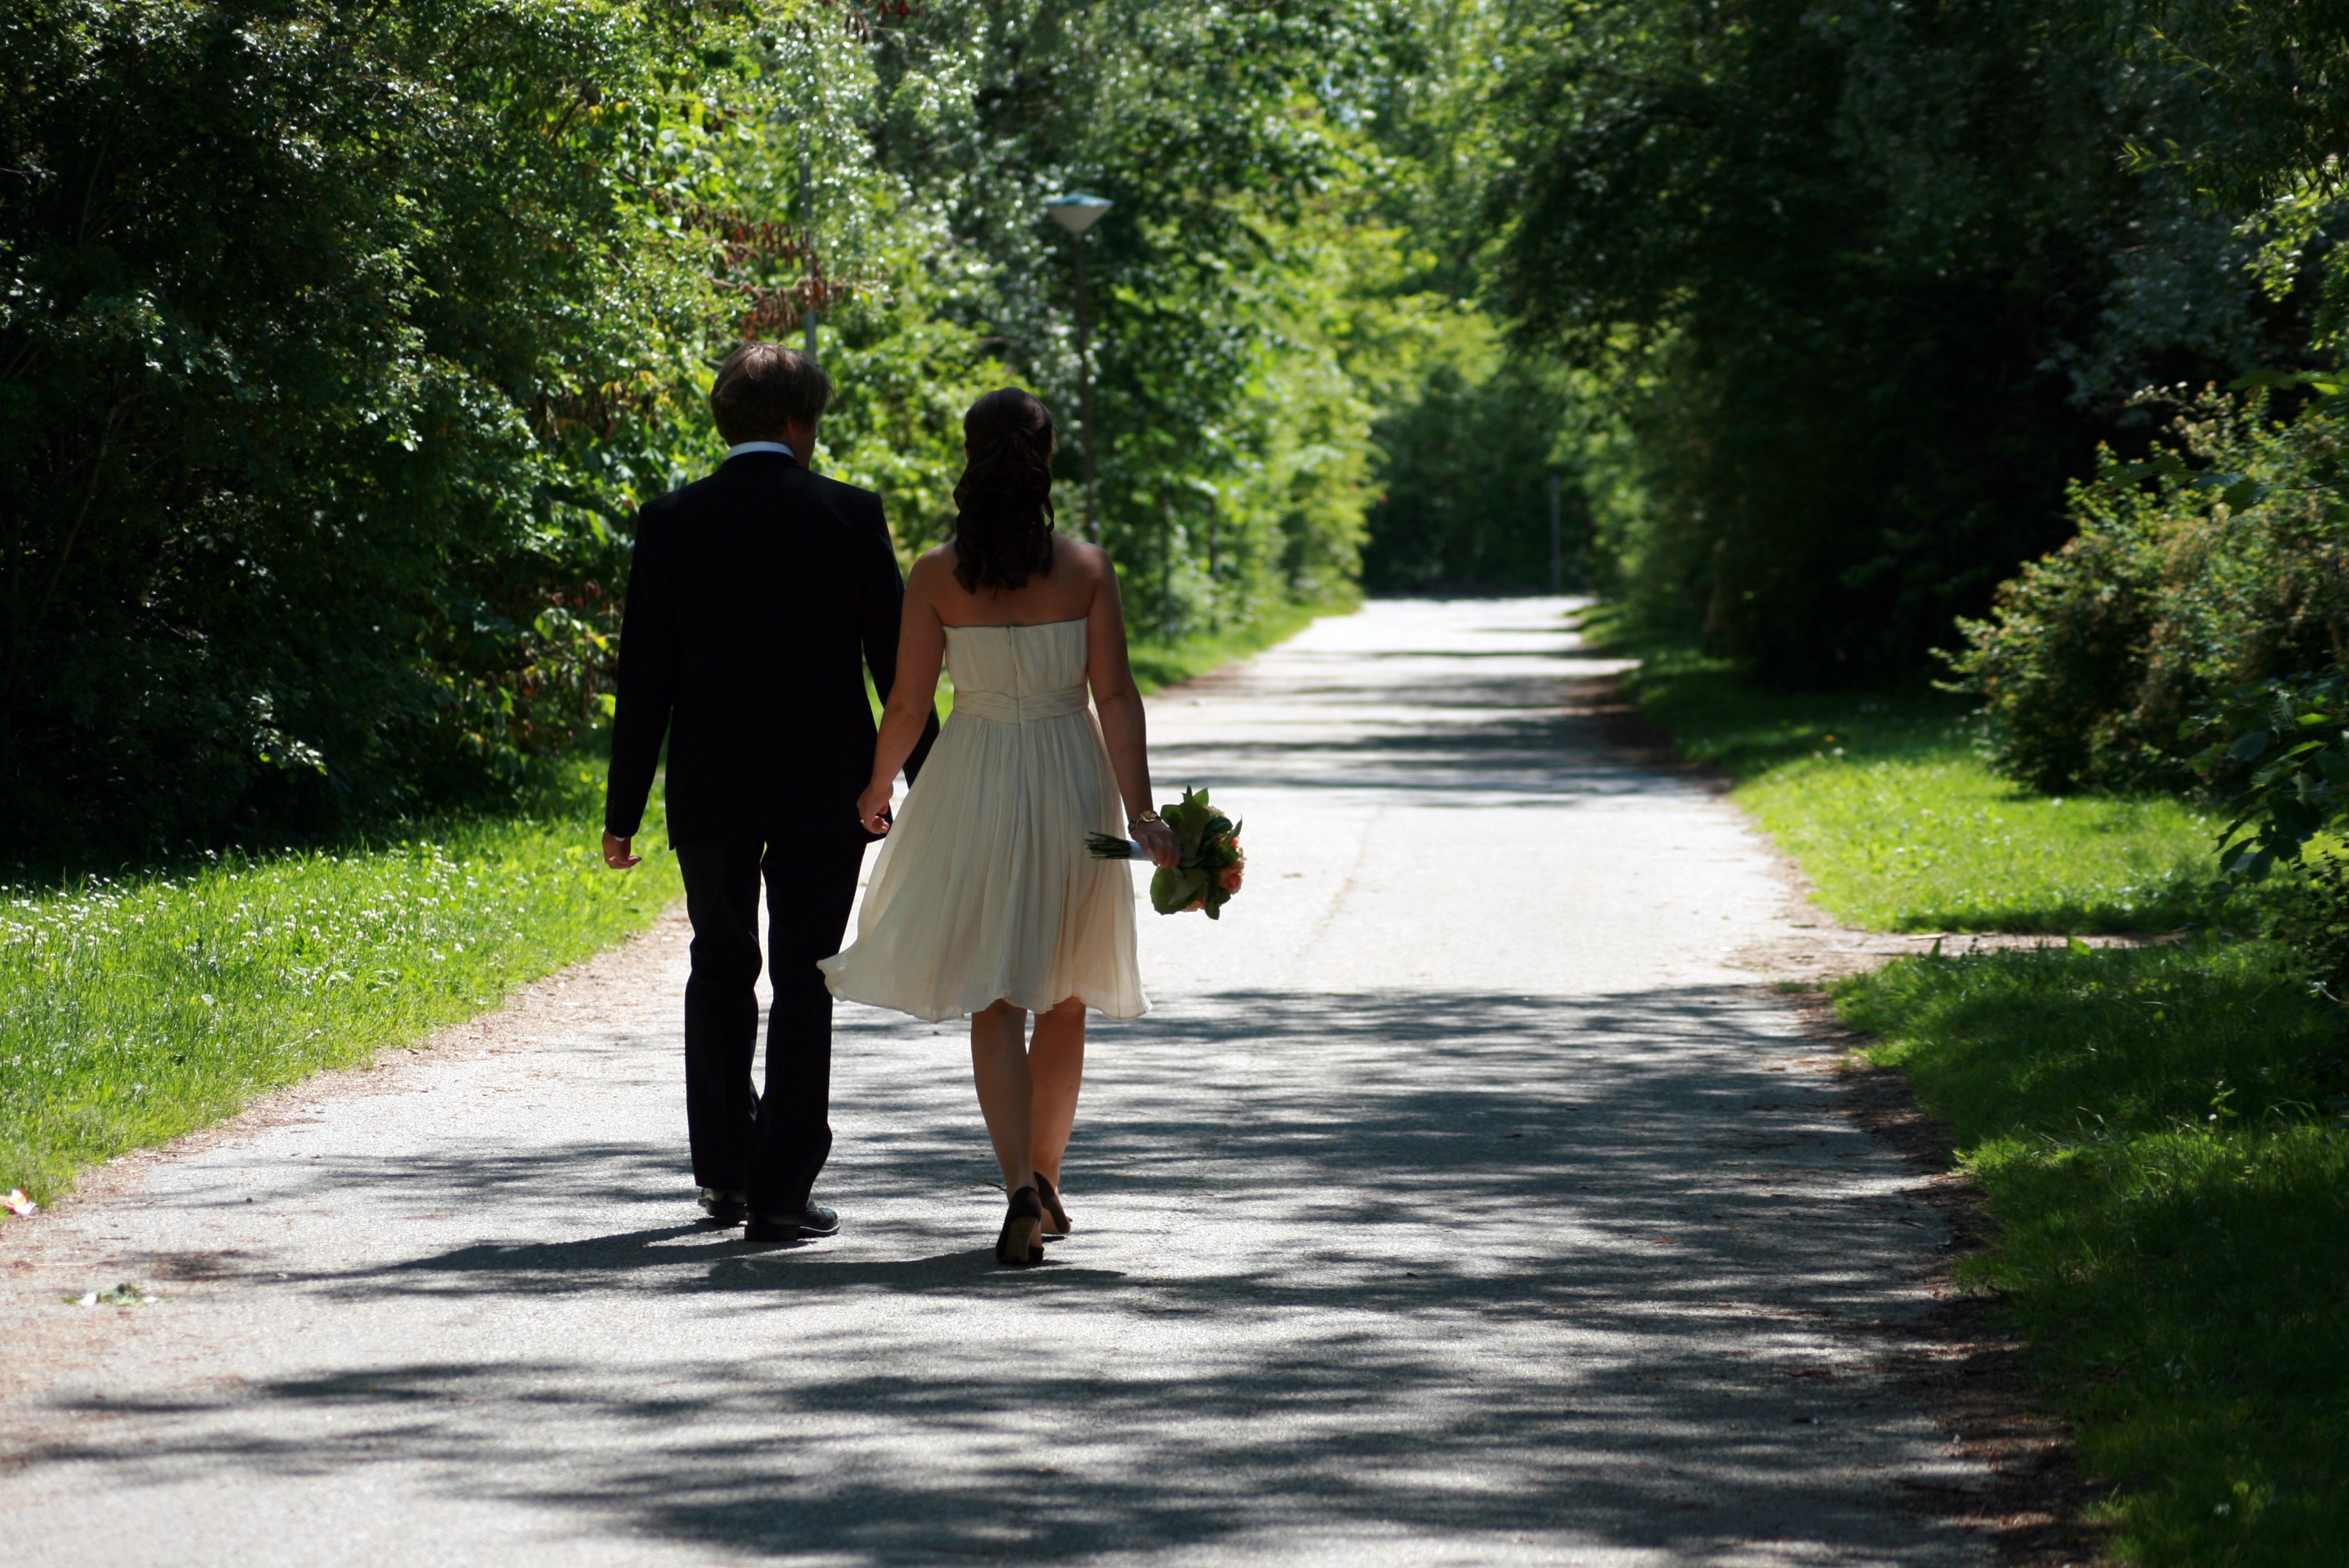
walking, summer, wedding, solar, dressed up, shadows, back, backs, costume